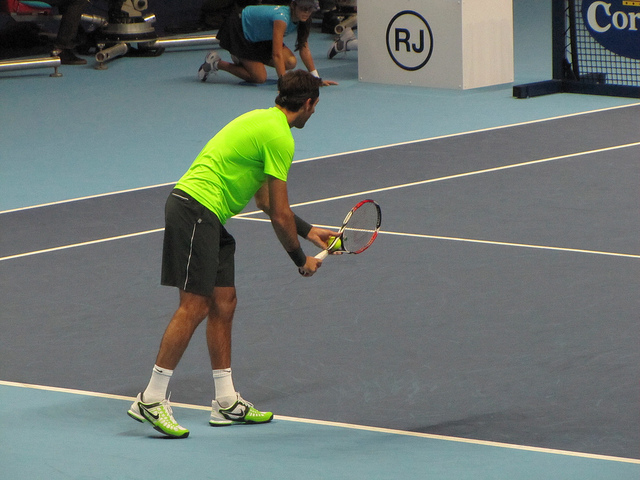
một nam vận động viên tennis đang cầm vợt và quả bóng ở trên sân